Judo in Canada

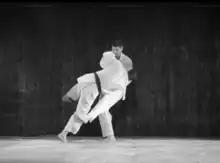
Doug Rogers throwing a training partner in "Judoka" (1965)

This has led to major changes. In 2014, Judo Canada moved its National Training Centre from Shidokan Judo Club to the Quebec National Institute of Sport at Montreal's Olympic Stadium, where the national office was also moved after Gill became CEO of Judo Canada in 2016. The new training facilities have twice the mat space of the previous centre, a weight and conditioning room with new equipment, and sport science specialists on staff. Gill, who coached the national team from 2009 to 2016, said that "the equipment is of better quality and the space is much better. There's no possible comparison. In the current sports system, it's a step in the right direction. The athletes were visibly excited about their new training facilities". Two other Regional Training Centres have also been established at Kyodokan Judo Club in Lethbridge, Alberta and the Toronto Pan Am Sports Centre in Scarborough, Ontario.